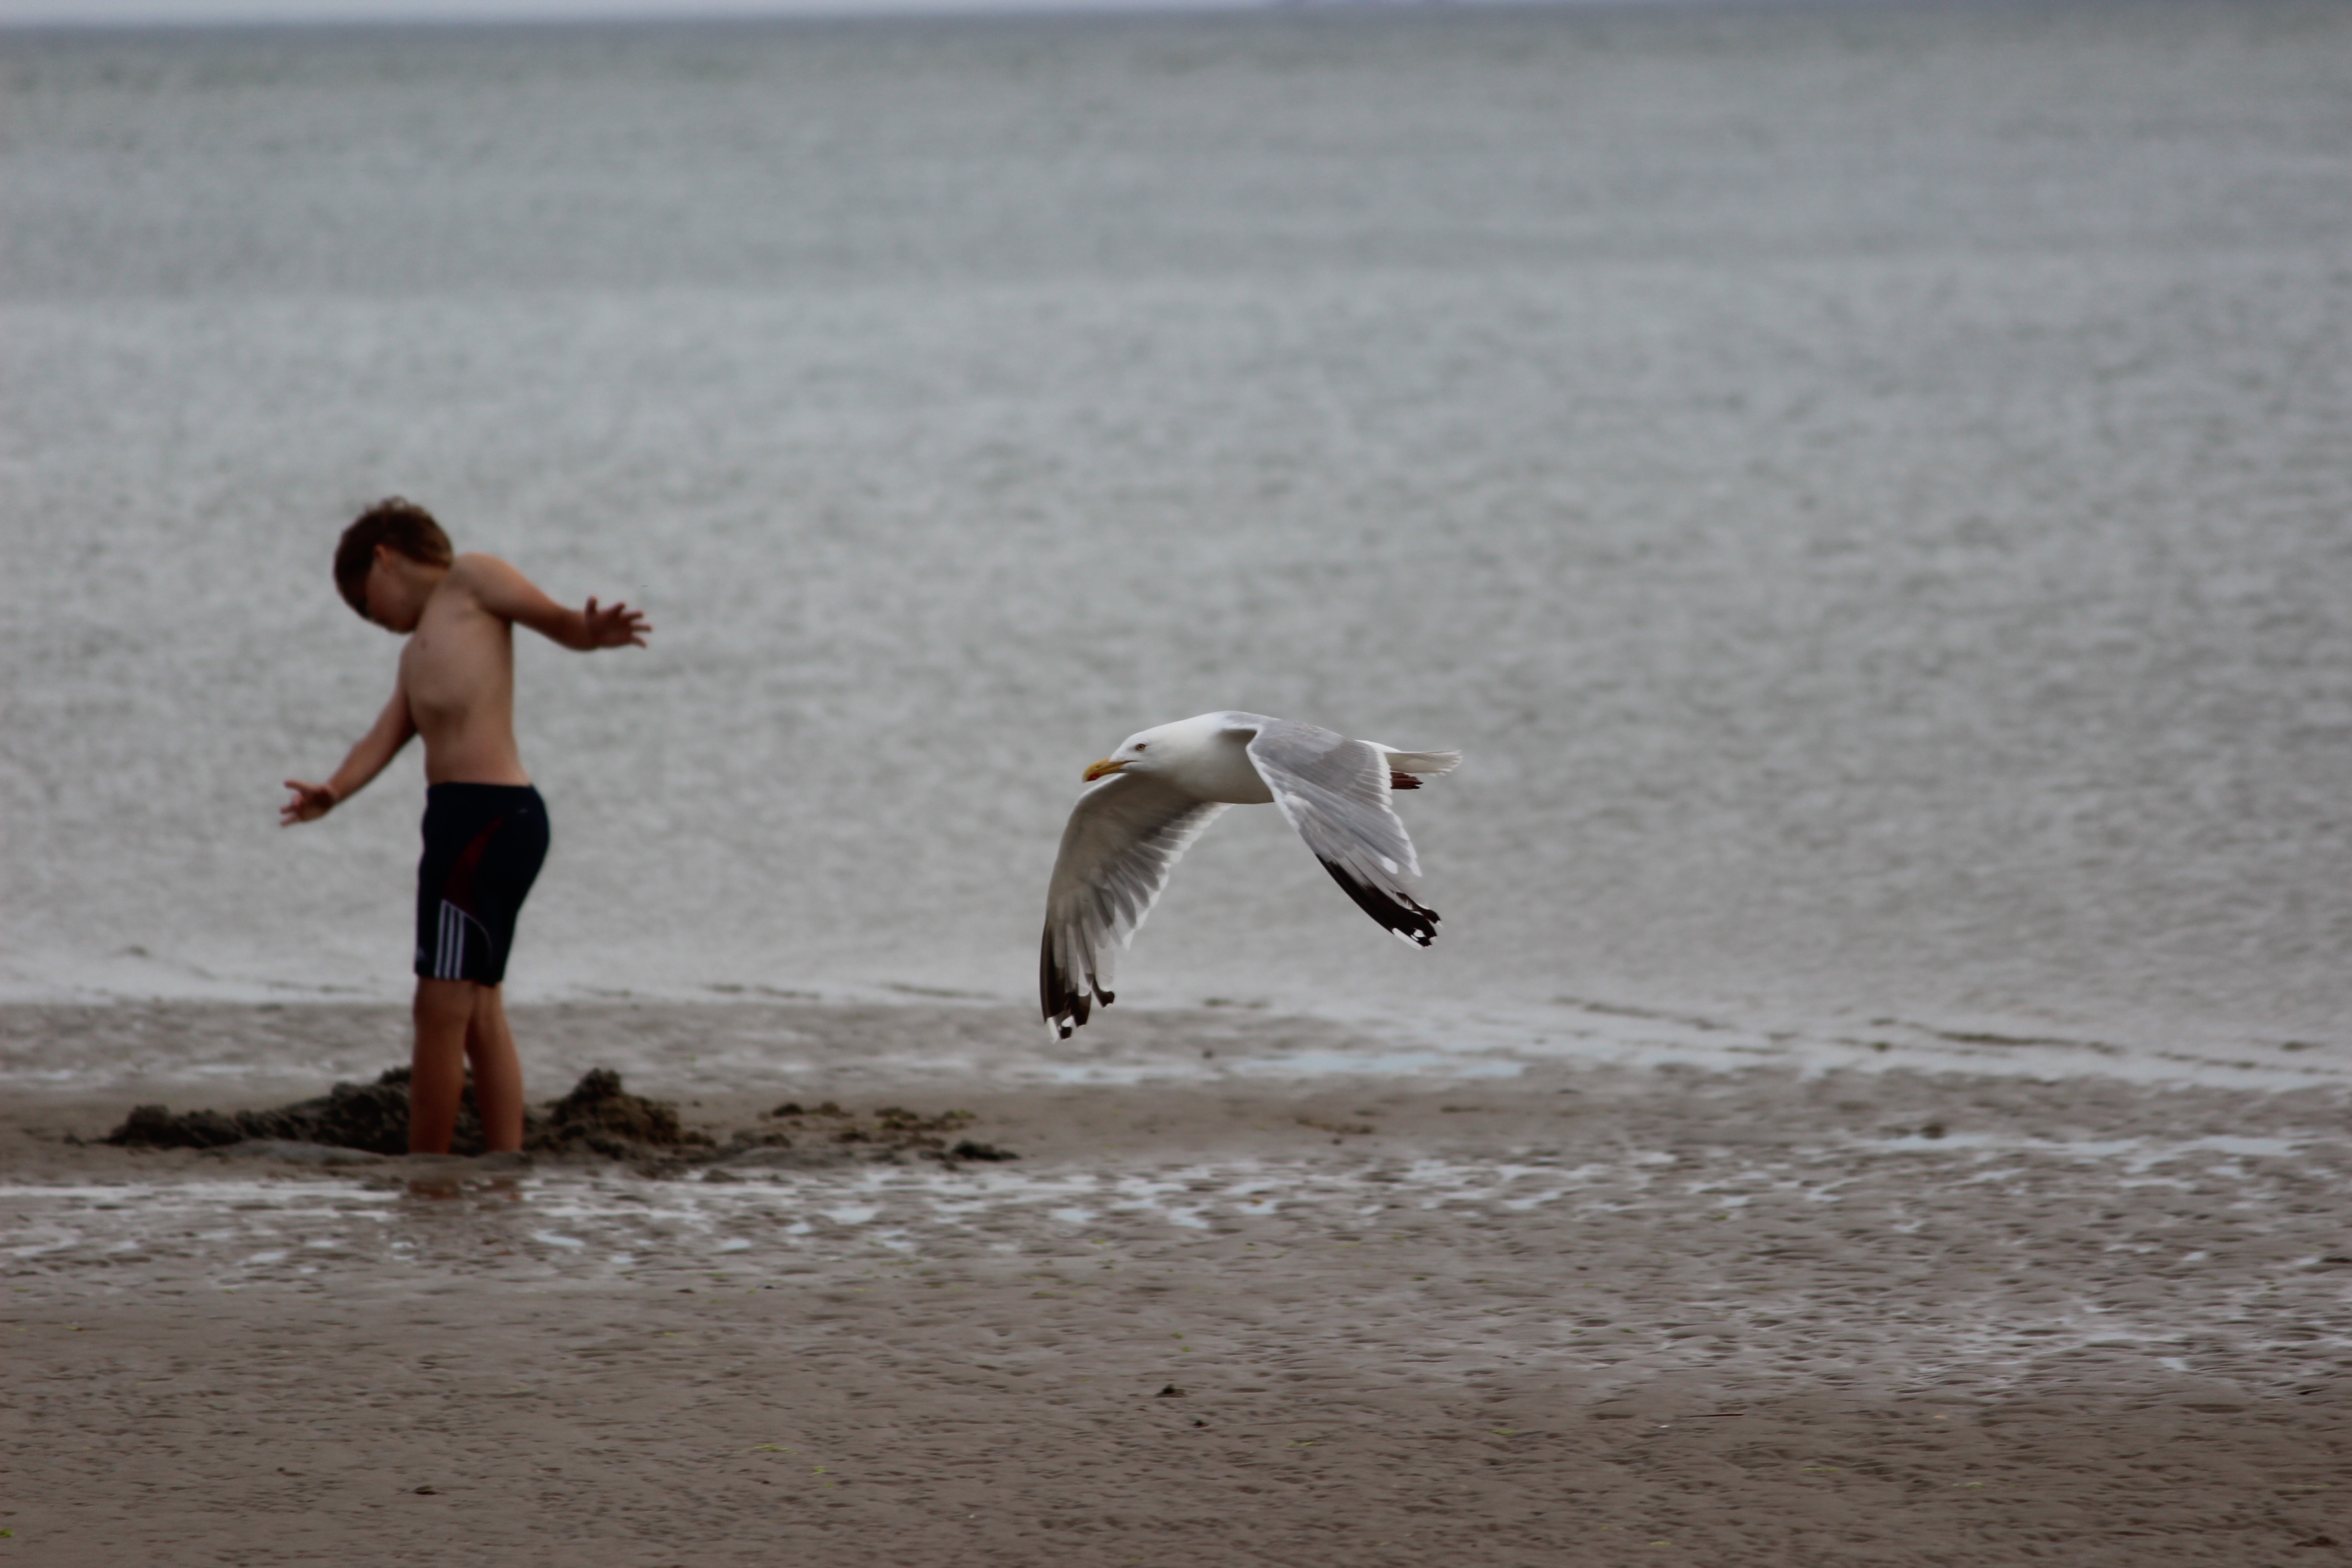
beach, sea, coast, sand, wave, seagull, child, denmark, water bird, north sea, blavand